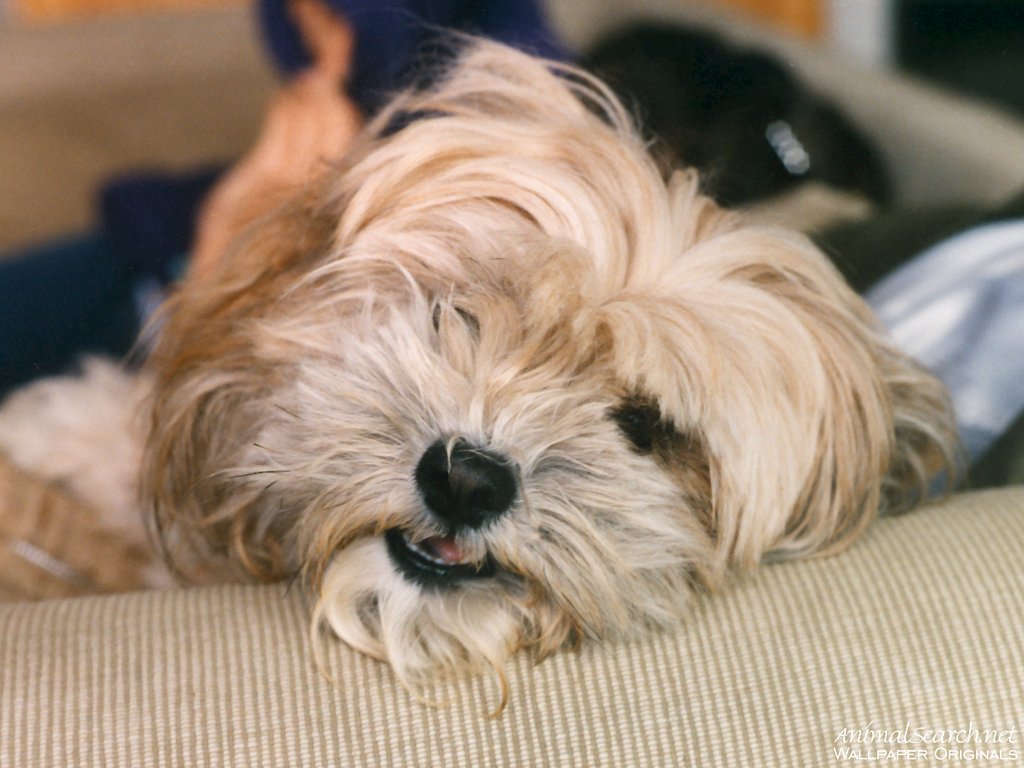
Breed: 215-n000038-Lhasa